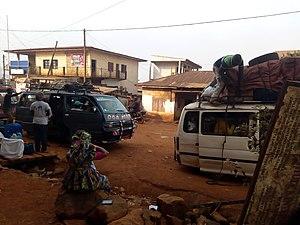
Bamenda est une commune du Cameroun. C'est le chef-lieu de la région du Nord-Ouest et du département du Mezam. Elle a été érigée en Communauté urbaine de Bamenda en 2008. Bamenda possède un aéroport.